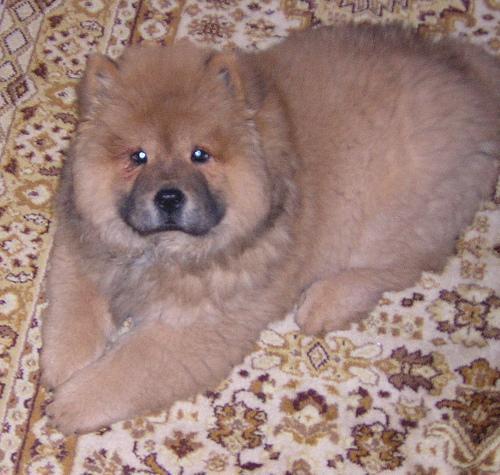
chow